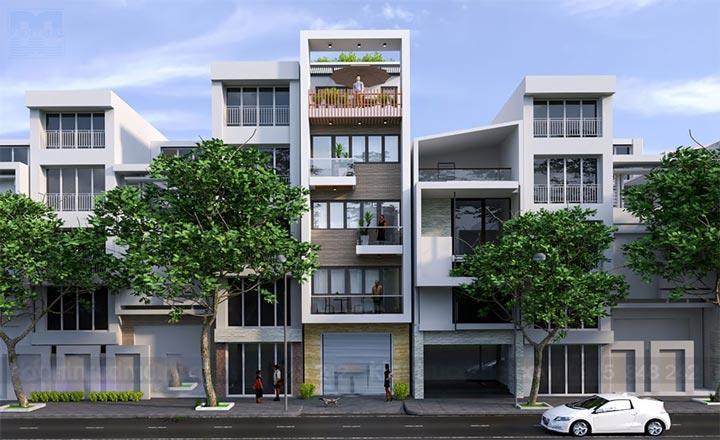
ở bên đường có sự xuất hiện của những ngôi nhà cao tầng